List of Assassin's Creed characters

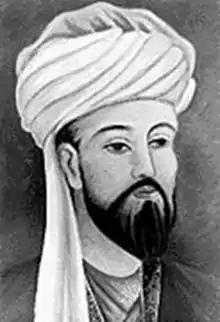
Engraving of Rashid ad-Din Sinan

Rashid ad-Din Sinan (1135 – September 1191) (voiced by Peter Renaday), commonly known as Al Mualim (Arabic: "The Teacher") or The Old Man of the Mountain, is based on his real-life counterpart, the Iraqi-born Hashshashin leader in the Syrian town of Masyaf. He is the hidden main antagonist of "Assassin's Creed", and also appears in "" and "". Al Mualim serves as Mentor of the Levantine Brotherhood of Assassins from circa 1176 until his death in 1191. A wizened old man, he trains Altaïr as an Assassin from a young age, and raises him in the Brotherhood's castle in Masyaf after his father, Umar, is killed by the Saracens, causing Altaïr to look up to Al Mualim as a second father. At some point in his life, Al Mualim secretly betrays the Brotherhood and helps the Templars find the fabled Apple of Eden, which he seeks for himself, hoping to use its power and knowledge to bring an end to the Crusades and establish worldwide 'peace' by controlling all of humanity. In 1191, he sends Altaïr to retrieve the Apple from the Templars, but his apprentice, blinded by arrogance, breaks all three tenets of the Assassin's Creed and alerts the Templars, though his fellow Assassin, Malik Al-Sayf, manages to grab the Apple before escaping. With the Apple in his possession, Al Mualim orders Altaïr, under the pretext of him going on a journey of redemption, to assassinate all nine Templars who were involved in the search for the artifact, to cover his own involvement. Altaïr succeeds, but in the process learns of Al Mualim's betrayal, and ultimately kills his former mentor in Masyaf. Following Al Mualim's death, Altaïr claims both the Apple and the position of Mentor; a move which initially unnerves many Assassins, but Altaïr would soon prove himself to be an efficient leader, more so than Al Mualim.